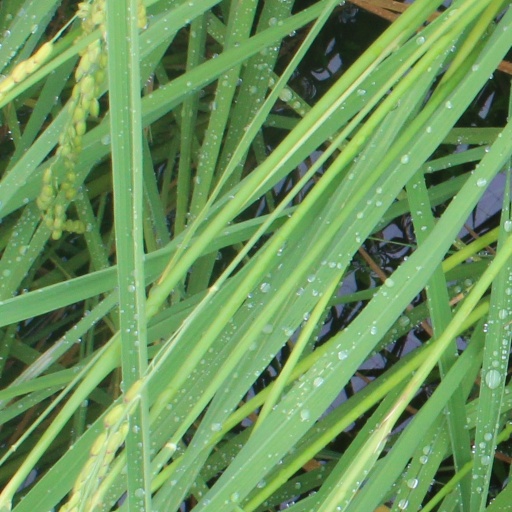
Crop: rice